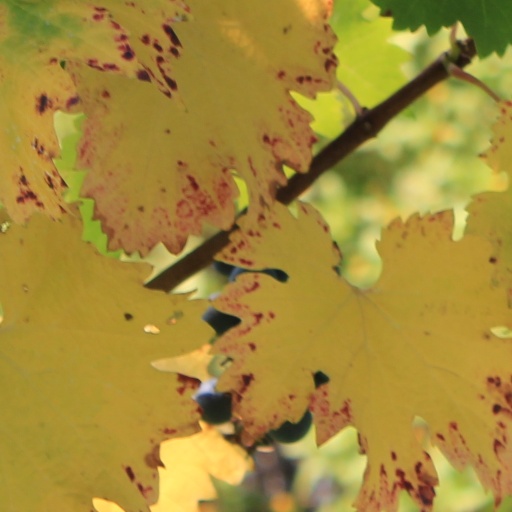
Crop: grape